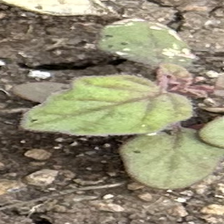
Weed species: Punarnava _(Boerhaavia diffusa)